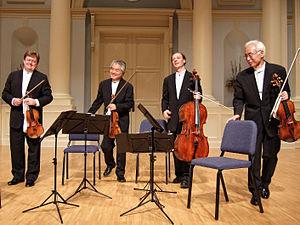
Le Tokyo String Quartet est un quatuor à cordes japonais fondé en 1969 par des anciens étudiants de l'école de musique Tōhō Gakuen de Tokyo qui se sont retrouvés à la Juilliard School de musique à New York. L'ensemble est dissous depuis 2013.